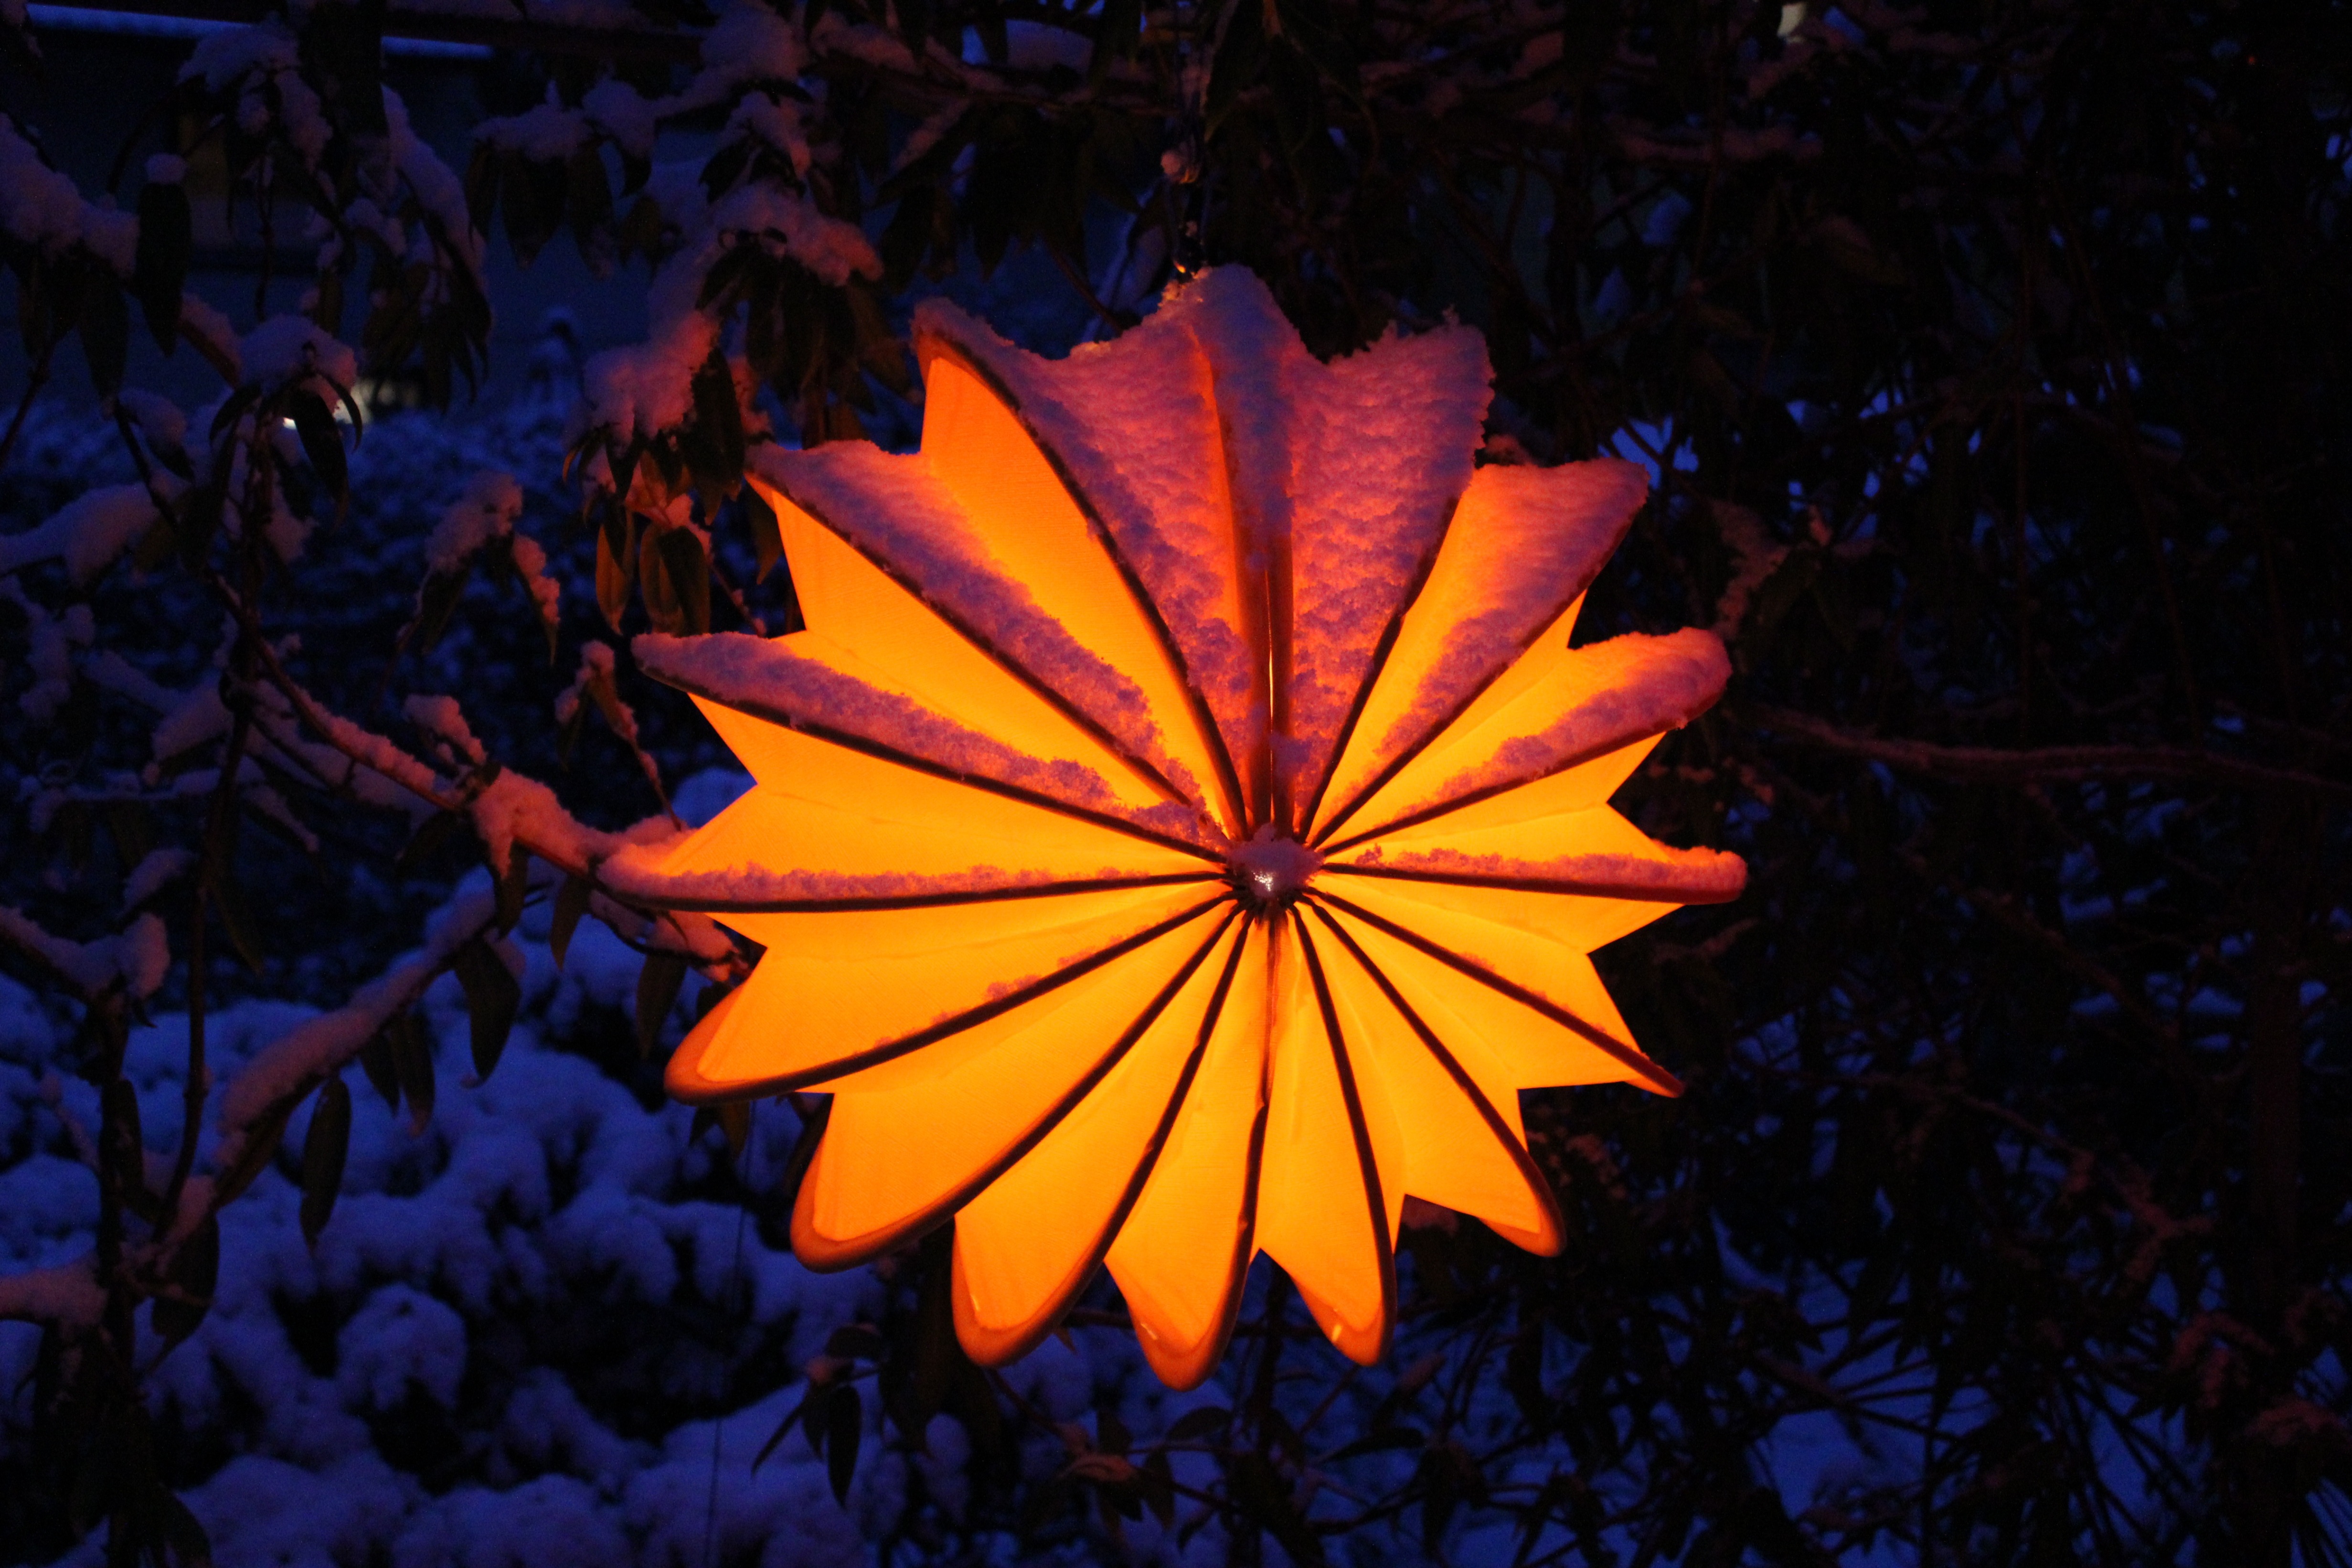
tree, nature, branch, snow, light, plant, night, sunlight, leaf, flower, petal, motion, color, autumn, darkness, yellow, garden, lighting, flora, season, maple leaf, symmetry, robust, lampion, macro photography, outdoor lighting, christmas lights, astronomical object, weatherproof, garden lighting, de kobe lighting, winter lighting